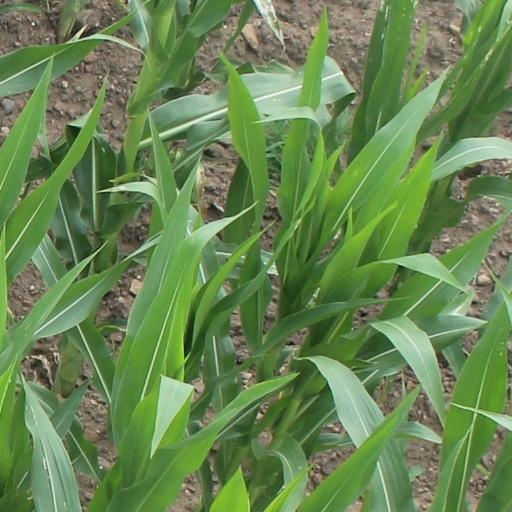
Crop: maize; corn